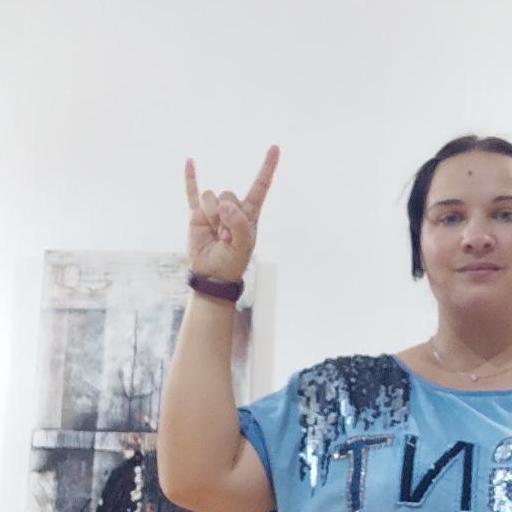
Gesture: rock